Hosios Loukas

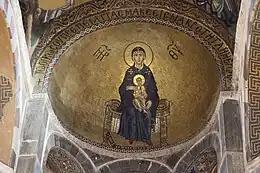
Virgin with Child mosaic

The crypt has three distinct areas: the entrance way; the main interior space which includes nine groin-vaulted bays and a sanctuary with a vaulted bay and an apse; and three vaulted passages, referred to formerly as bone vaults.